Heraldo Weiss

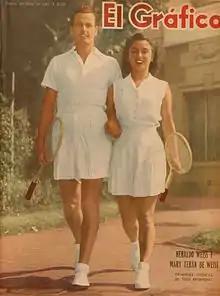
Heraldo Weiss and his wife Mary Terán de Weiss in 1945

Heraldo Weiss (31 August 1917 – 30 August 1952) was an Argentine tennis player.